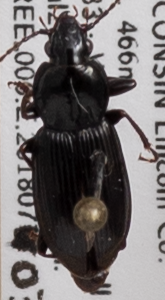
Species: Pterostichus mutus
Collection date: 2018-07-03
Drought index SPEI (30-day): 1.226
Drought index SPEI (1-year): -0.1
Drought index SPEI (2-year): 1.77